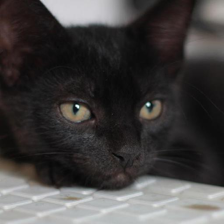
Label: animals